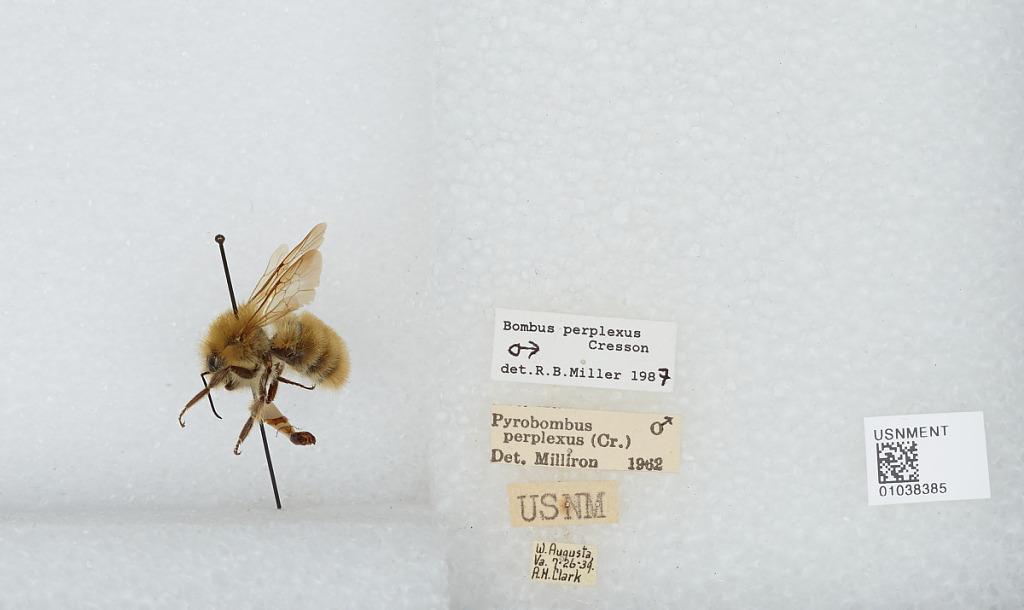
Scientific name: Bombus (Pyrobombus) perplexus Cresson
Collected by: A. Clark
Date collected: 1939-7-26
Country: United States
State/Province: Virginia
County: Augusta
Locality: West Augusta
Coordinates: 38.27, -79.3078
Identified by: Milliron